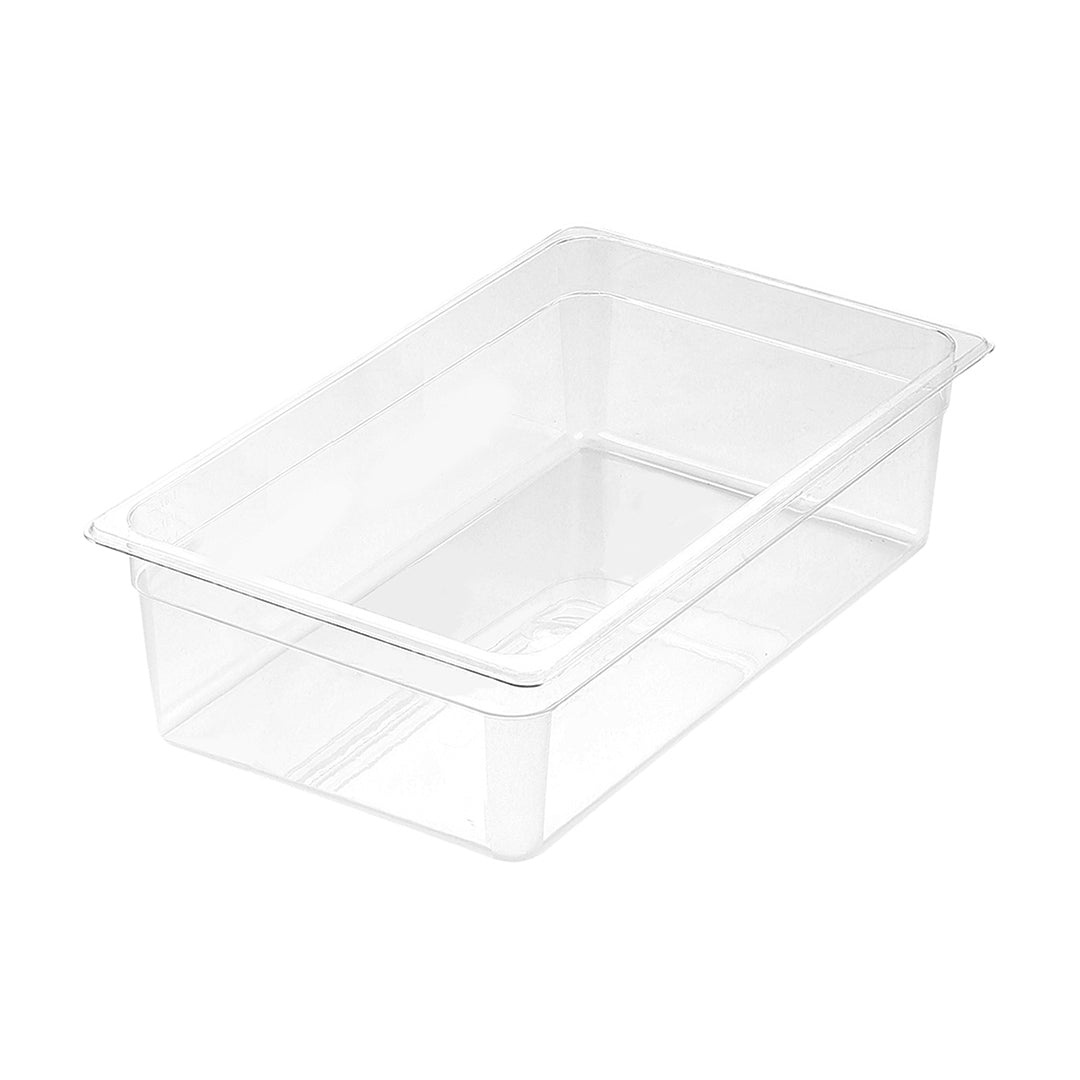
SOGA 150mm Clear Gastronorm GN Pan 1/1 Food Tray Storage
PRODUCT DESCRIPTION Features: HIGH QUALITY: It is made of premium-grade polycarbonate plastic, ensuring exceptional strength and resilience. The robust material guarantees long-lasting performance, even in the most demanding kitchen environments TEMPERATURE RESILIENCE: With a temperature range spanning from -40 degrees to 100 degrees, the GN Pans can confidently handle freezing, chilling, and hot applications, LIGHTWEIGHT AND SUPER STRONG: The trays are designed to be exceptionally lightweight, easing handling and transportation. Despite their light feel, they maintain incredible strength, ensuring they can endure heavy loads without warping or breaking. SIZE COMPATIBILITY: It is designed to adhere to the standard gastronorm size, these trays fit perfectly into GN-compatible food warmers, prep stations, and buffet displays, further optimizing kitchen operations. EASY CLEANING AND MAINTENANCE: The smooth surface of the GN Pans facilitates easy cleaning, saving time and effort. They are dishwasher-safe, allowing for hassle-free maintenance and ensuring hygienic food preparation. Ideal for extensive commercial applications, including hotels, restaurants, buffets, catering events, cooking, and various other uses. Note: Due to the difference in light and screen settings, the item colors may be slightly different from the pictures. Please allow a slight dimension of 2-3% difference due to manual measurements. Specifications: Material: Polycarbonate Color: Transparent Product size:53x32.5x15cm Weight Approx.: 0.97kg Packing size: 55x34x33cm Usage: Home Commercial Package Includes: 1X SOGA 150mm Gastronorm
Brand: SOGA
Category: Business & Industrial > Food Service > Disposable Serveware